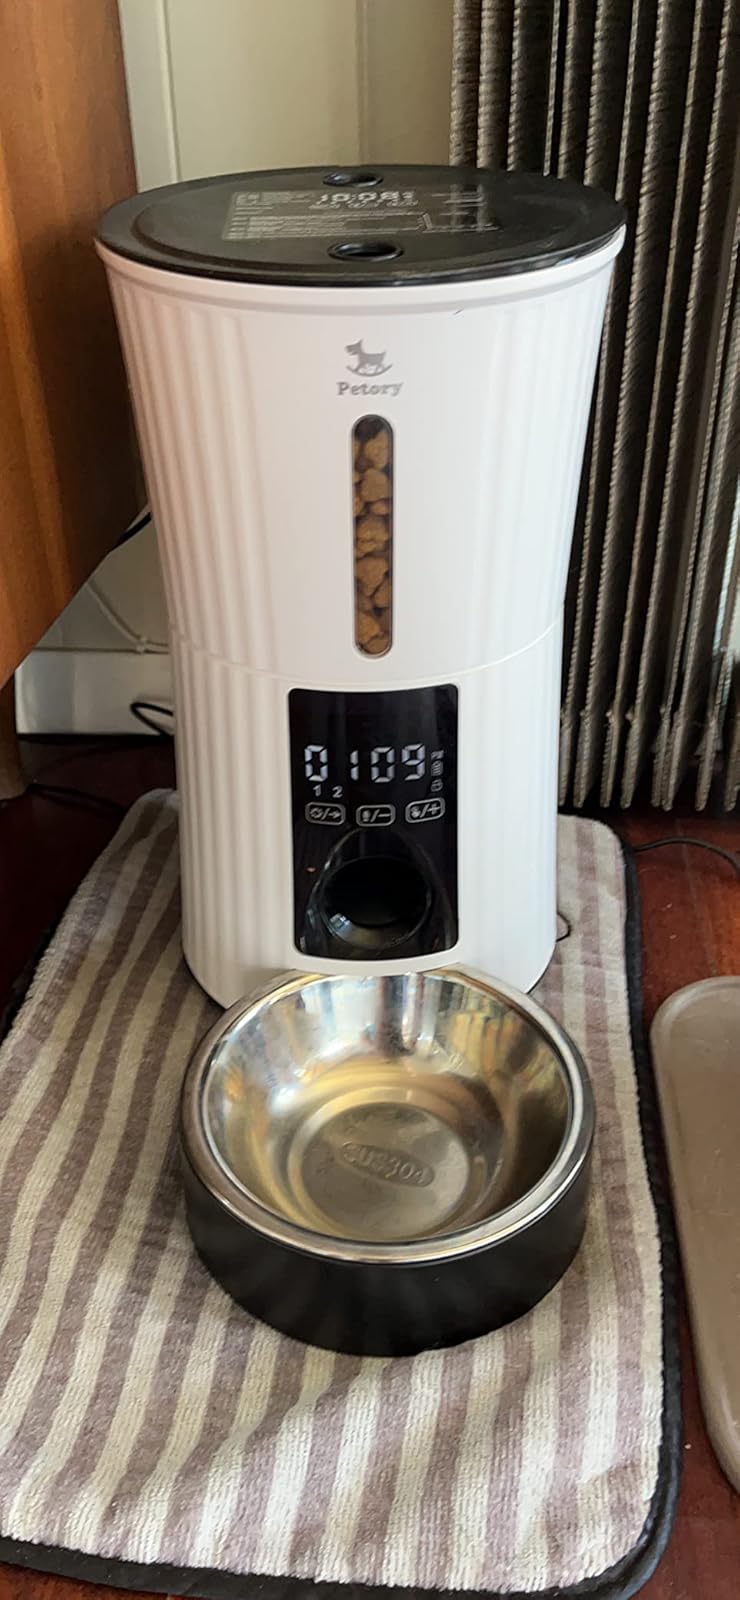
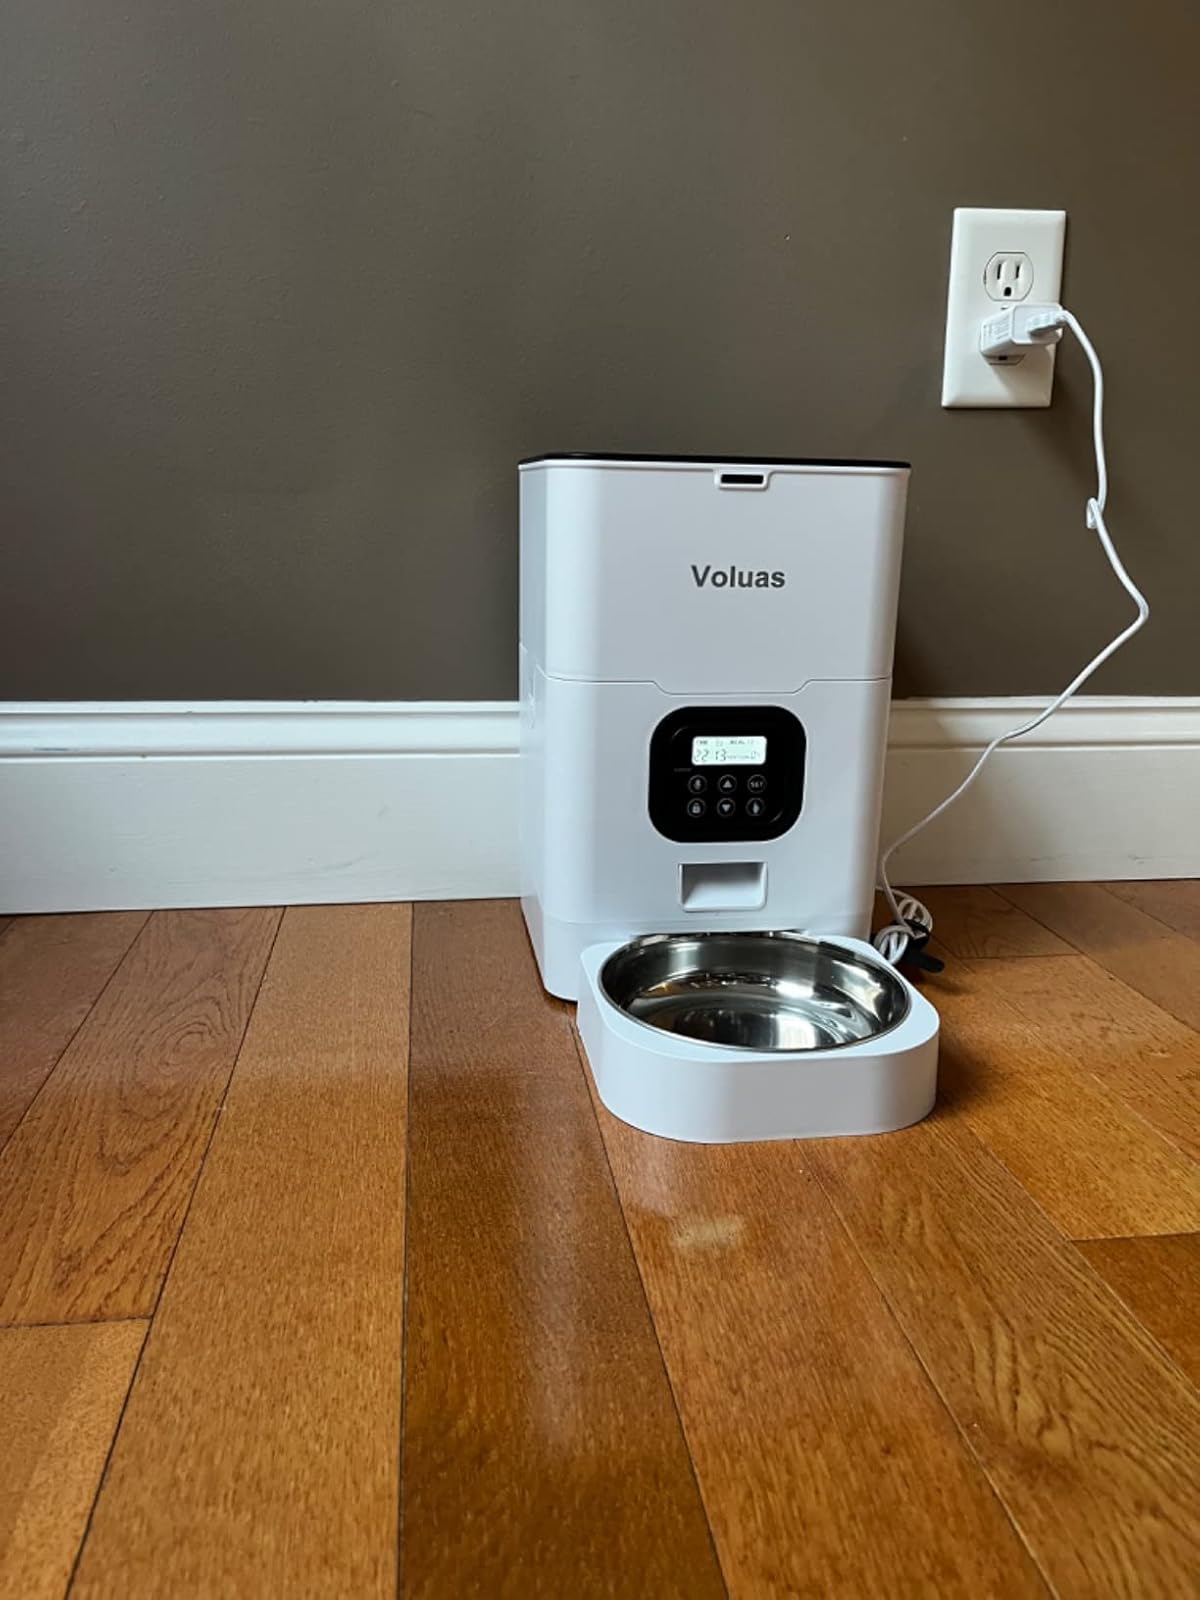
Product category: items_feeder
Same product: no